Bombing of Dresden

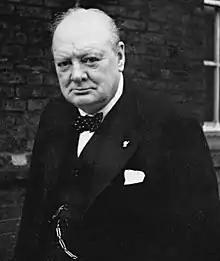
Churchill, who after Dresden spoke of fewer attacks affecting civilians.

The sirens started sounding in Dresden at 21:51 (CET). Frederick Taylor writes that the Germans could see that a large enemy bomber formation—or what they called "" (lit: a fat dog, a "major thing")—was approaching somewhere in the east. At 21:39 the Reich Air Defence Leadership issued an enemy aircraft warning for Dresden, although at that point it was thought Leipzig might be the target. At 21:59 the Local Air Raid Leadership confirmed that the bombers were in the area of Dresden-Pirna. Taylor writes the city was largely undefended; a night fighter force of ten Messerschmitt Bf 110Gs at Klotzsche airfield was scrambled, but it took them half an hour to get into an attack position. At 22:03 the Local Air Raid Leadership issued the first definitive warning: "Warning! Warning! Warning! The lead aircraft of the major enemy bomber forces have changed course and are now approaching the city area". Some 10,000 fled to the great open space of the Grosse Garten, the royal park of Dresden, nearly in all. Here they were caught by the second raid, which started without an air-raid warning, at 1:22 a.m. At 11:30 a.m., the third wave of bombers, the two hundred and eleven American Flying Fortresses, began their attack.